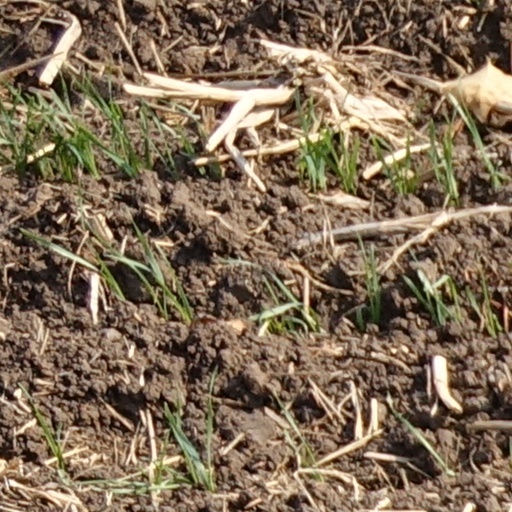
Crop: wheat